Berdychiv

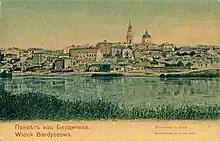
Early 20th-century view of the city

In 1846, the town had 1893 buildings, 69 of which were brick-made, 11 streets, 80 alleys, and four squares. Honoré de Balzac visited it in 1850 and noted that its unplanned development made it resemble the dance of a polka as some buildings leaned left while others leaned right. In 1857, Polish-British writer Joseph Conrad, regarded as one of the greatest novelists to write in the English language, was born in Berdychiv.